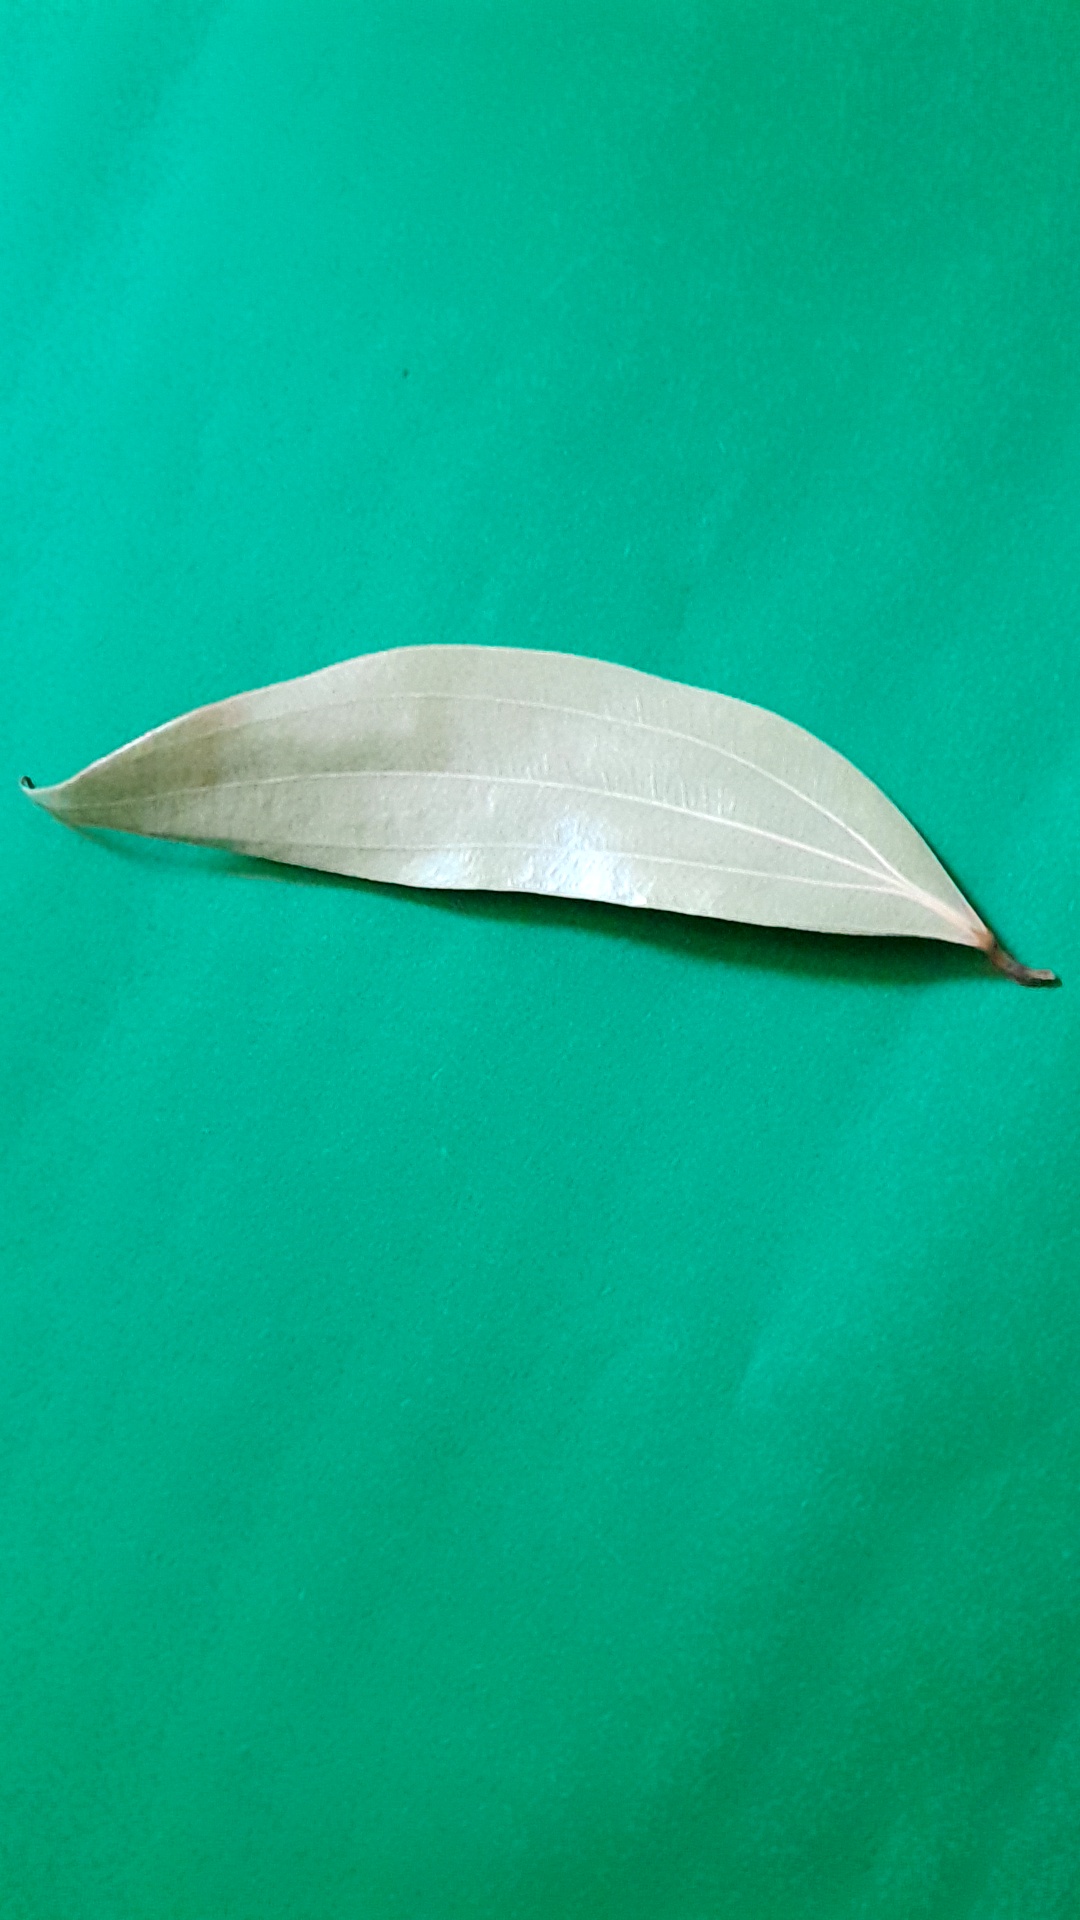
Label: Dry Leaf